Gairloch Stone

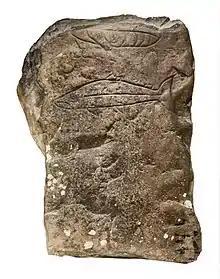
The Gairloch Stone

The Gairloch Stone is a Class-I Pictish stone which was discovered at Achtercairn in Wester Ross, Scotland, around 1880. Subsequently, the stone was used as masonry for the cemetery wall of Gairloch's church. It has survived only imperfectly, but on it are still visible a fish—probably a salmon—and, above, the lower part of a bird. The bird is probably an eagle, common on Pictish stones, but a goose has also been suggested.